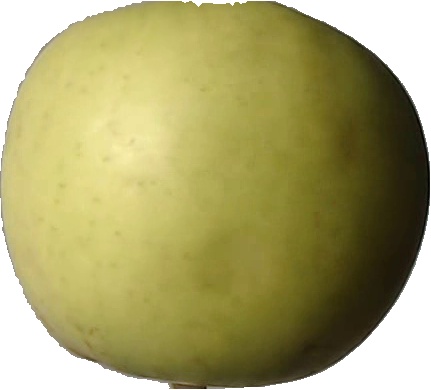
Label: apple_golden_3